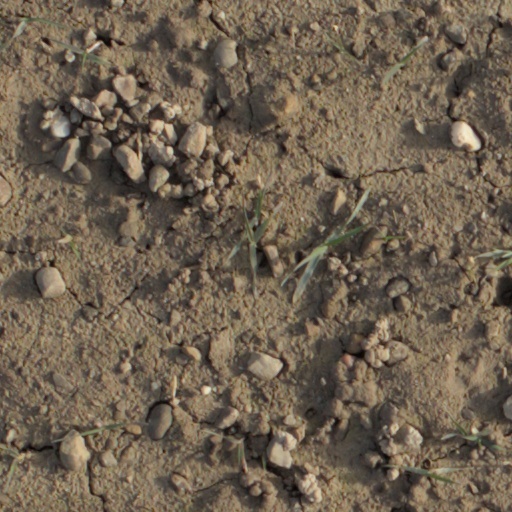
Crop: wheat